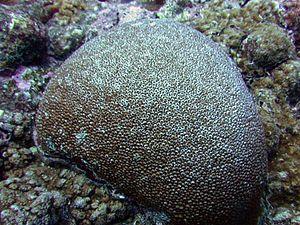
Astreopora myriophthalma est une espèce de coraux appartenant à la famille des Acroporidae.
Astreopora forme un genre de coraux de la famille des Acroporidae :